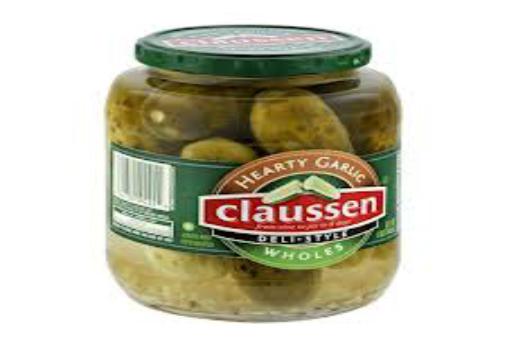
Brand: Claussen
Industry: Food